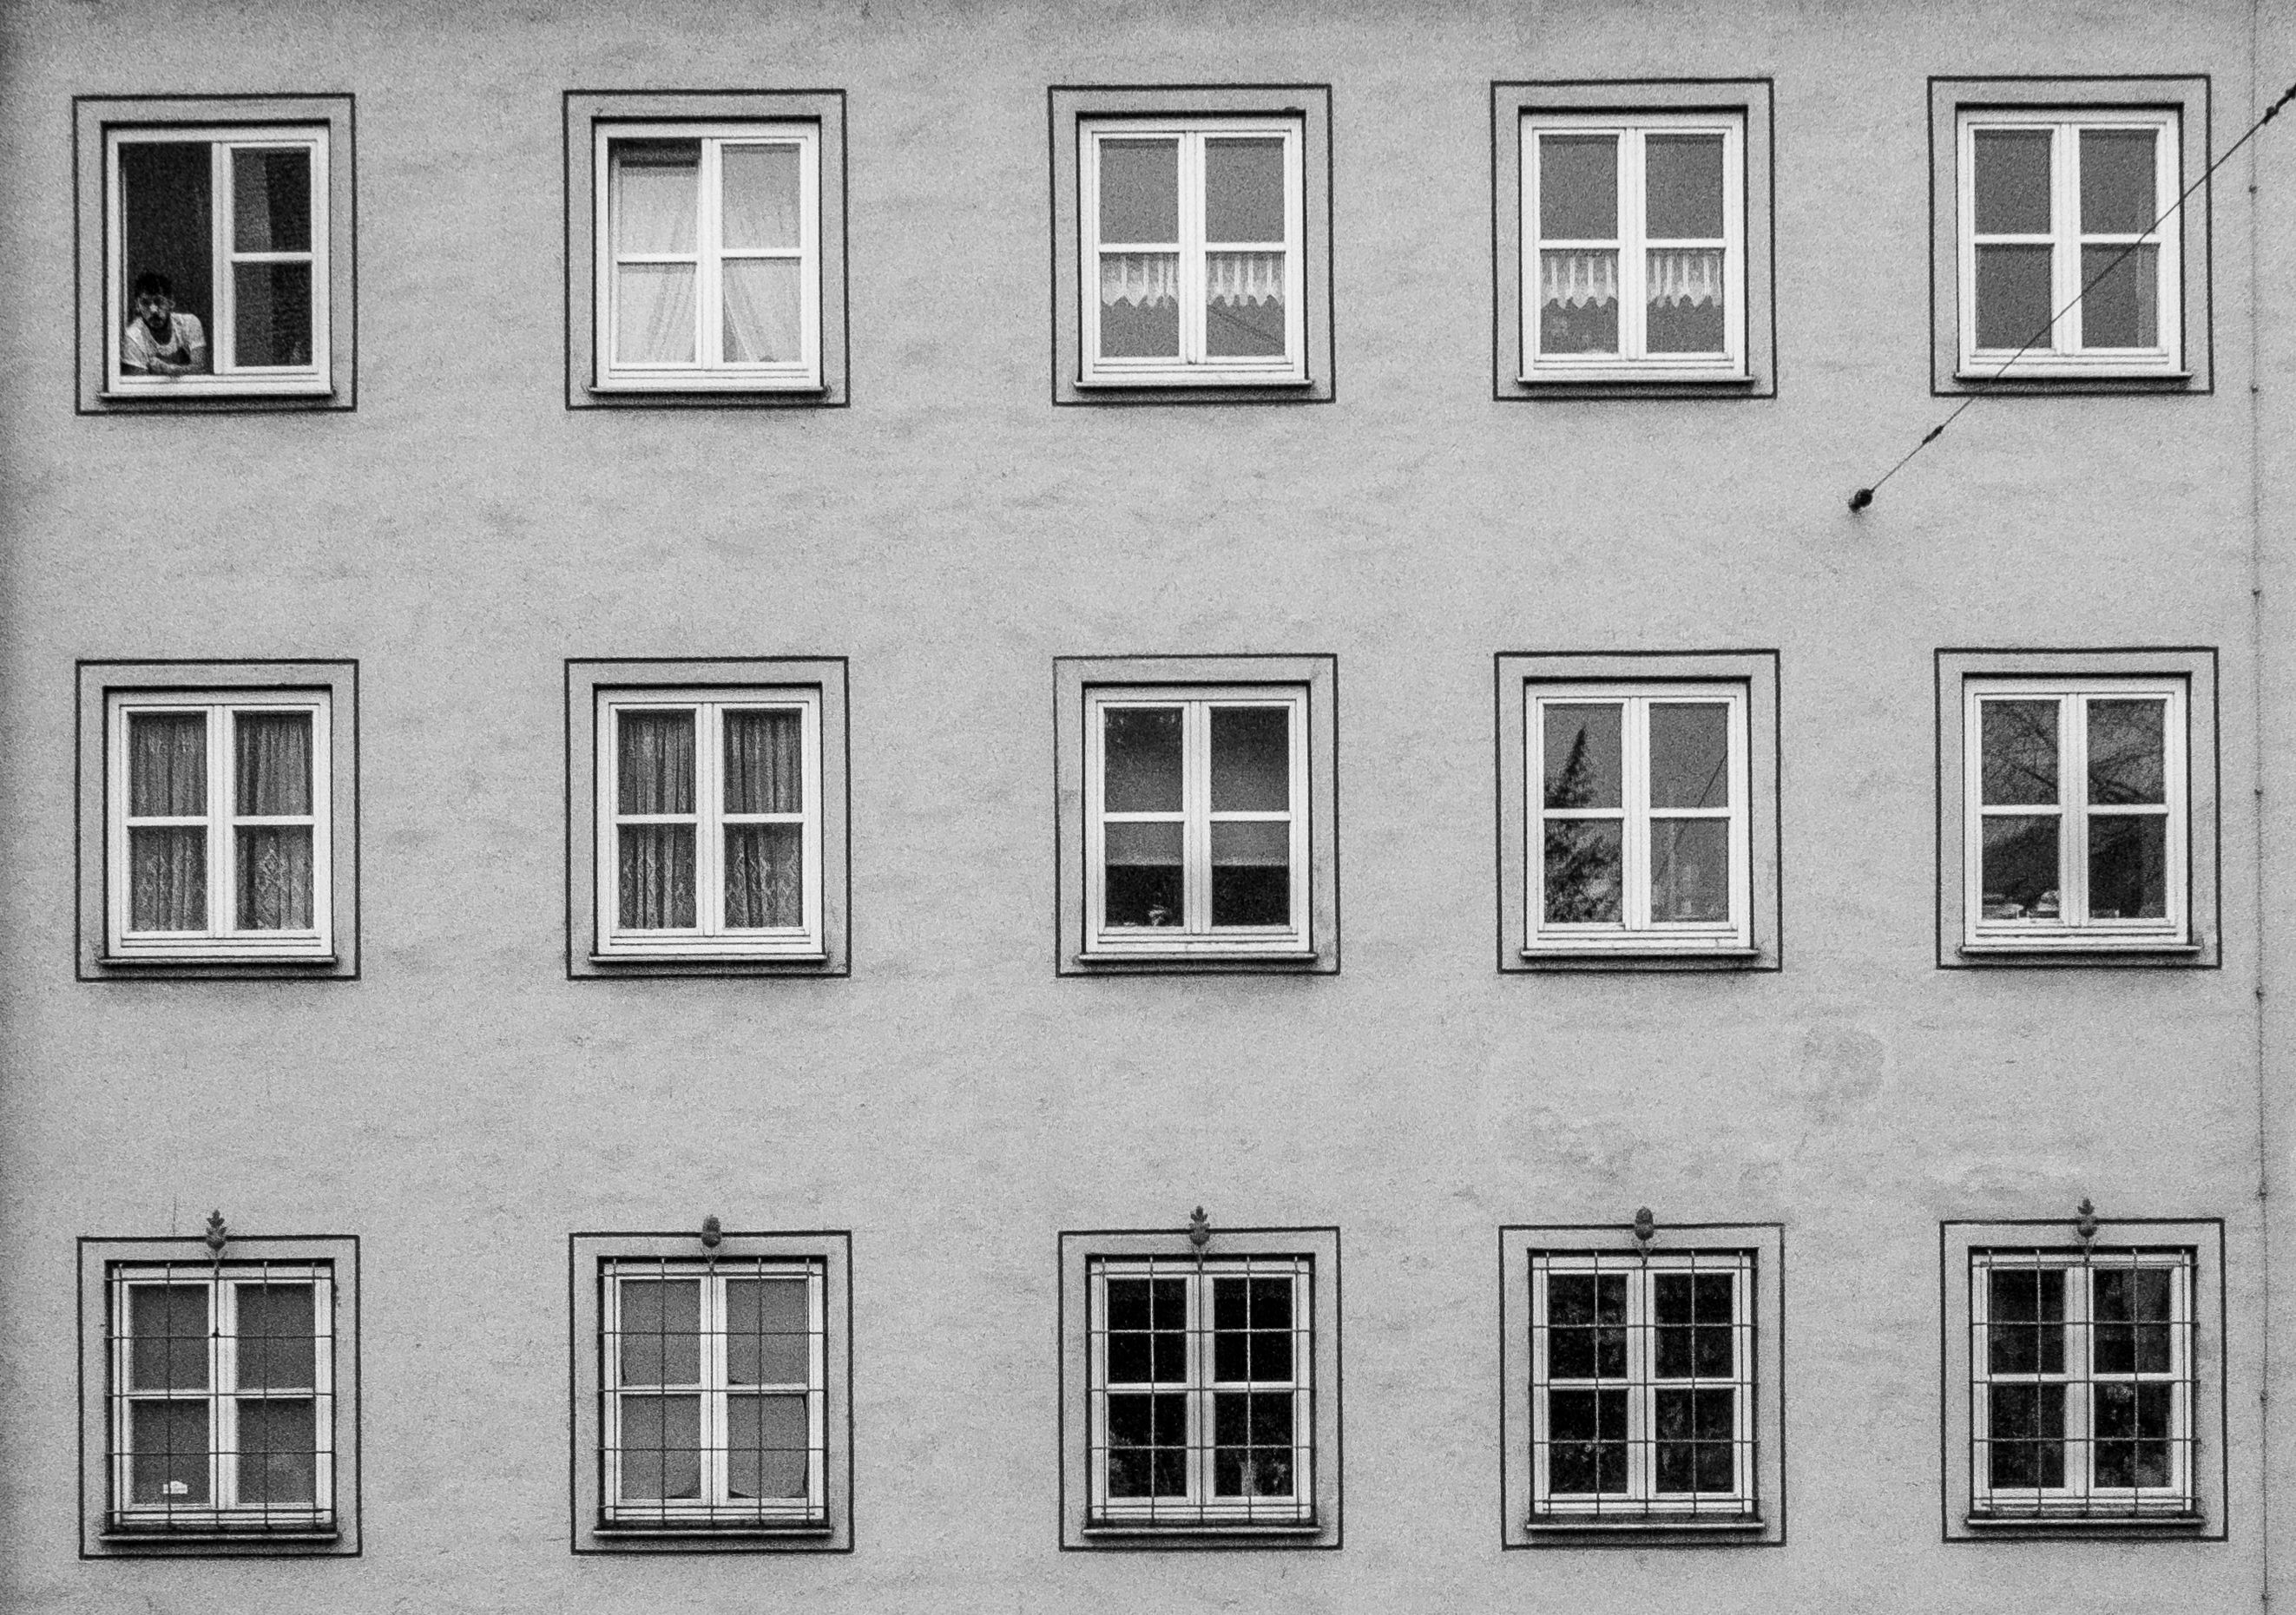
man, black and white, architecture, people, white, street, house, window, building, city, home, explore, pattern, cottage, facade, property, monochrome, brick, door, streetphotography, flickr, bw, blackandwhite, project, candid, creativecommons, stadt, germany, deutschland, fenster, sw, history, scene, bayern, bavaria, schwarzweis, 75, estate, citylandscape, urbanlandscape, shape, menschen, unposed, ungestellt, strasenfotografie, architektur, fassade, scheibe, muster, mann, 365, 366, augsburg, erwachsener, fujixt1, fujifilmxt1, project365, projekt, szene, adult, photoaday, pictureaday, project366, streettog, tog, zweisichtde, zweisichtig, querformat, landscapeformat, stadtlandschaft, monochrome photography, sash window